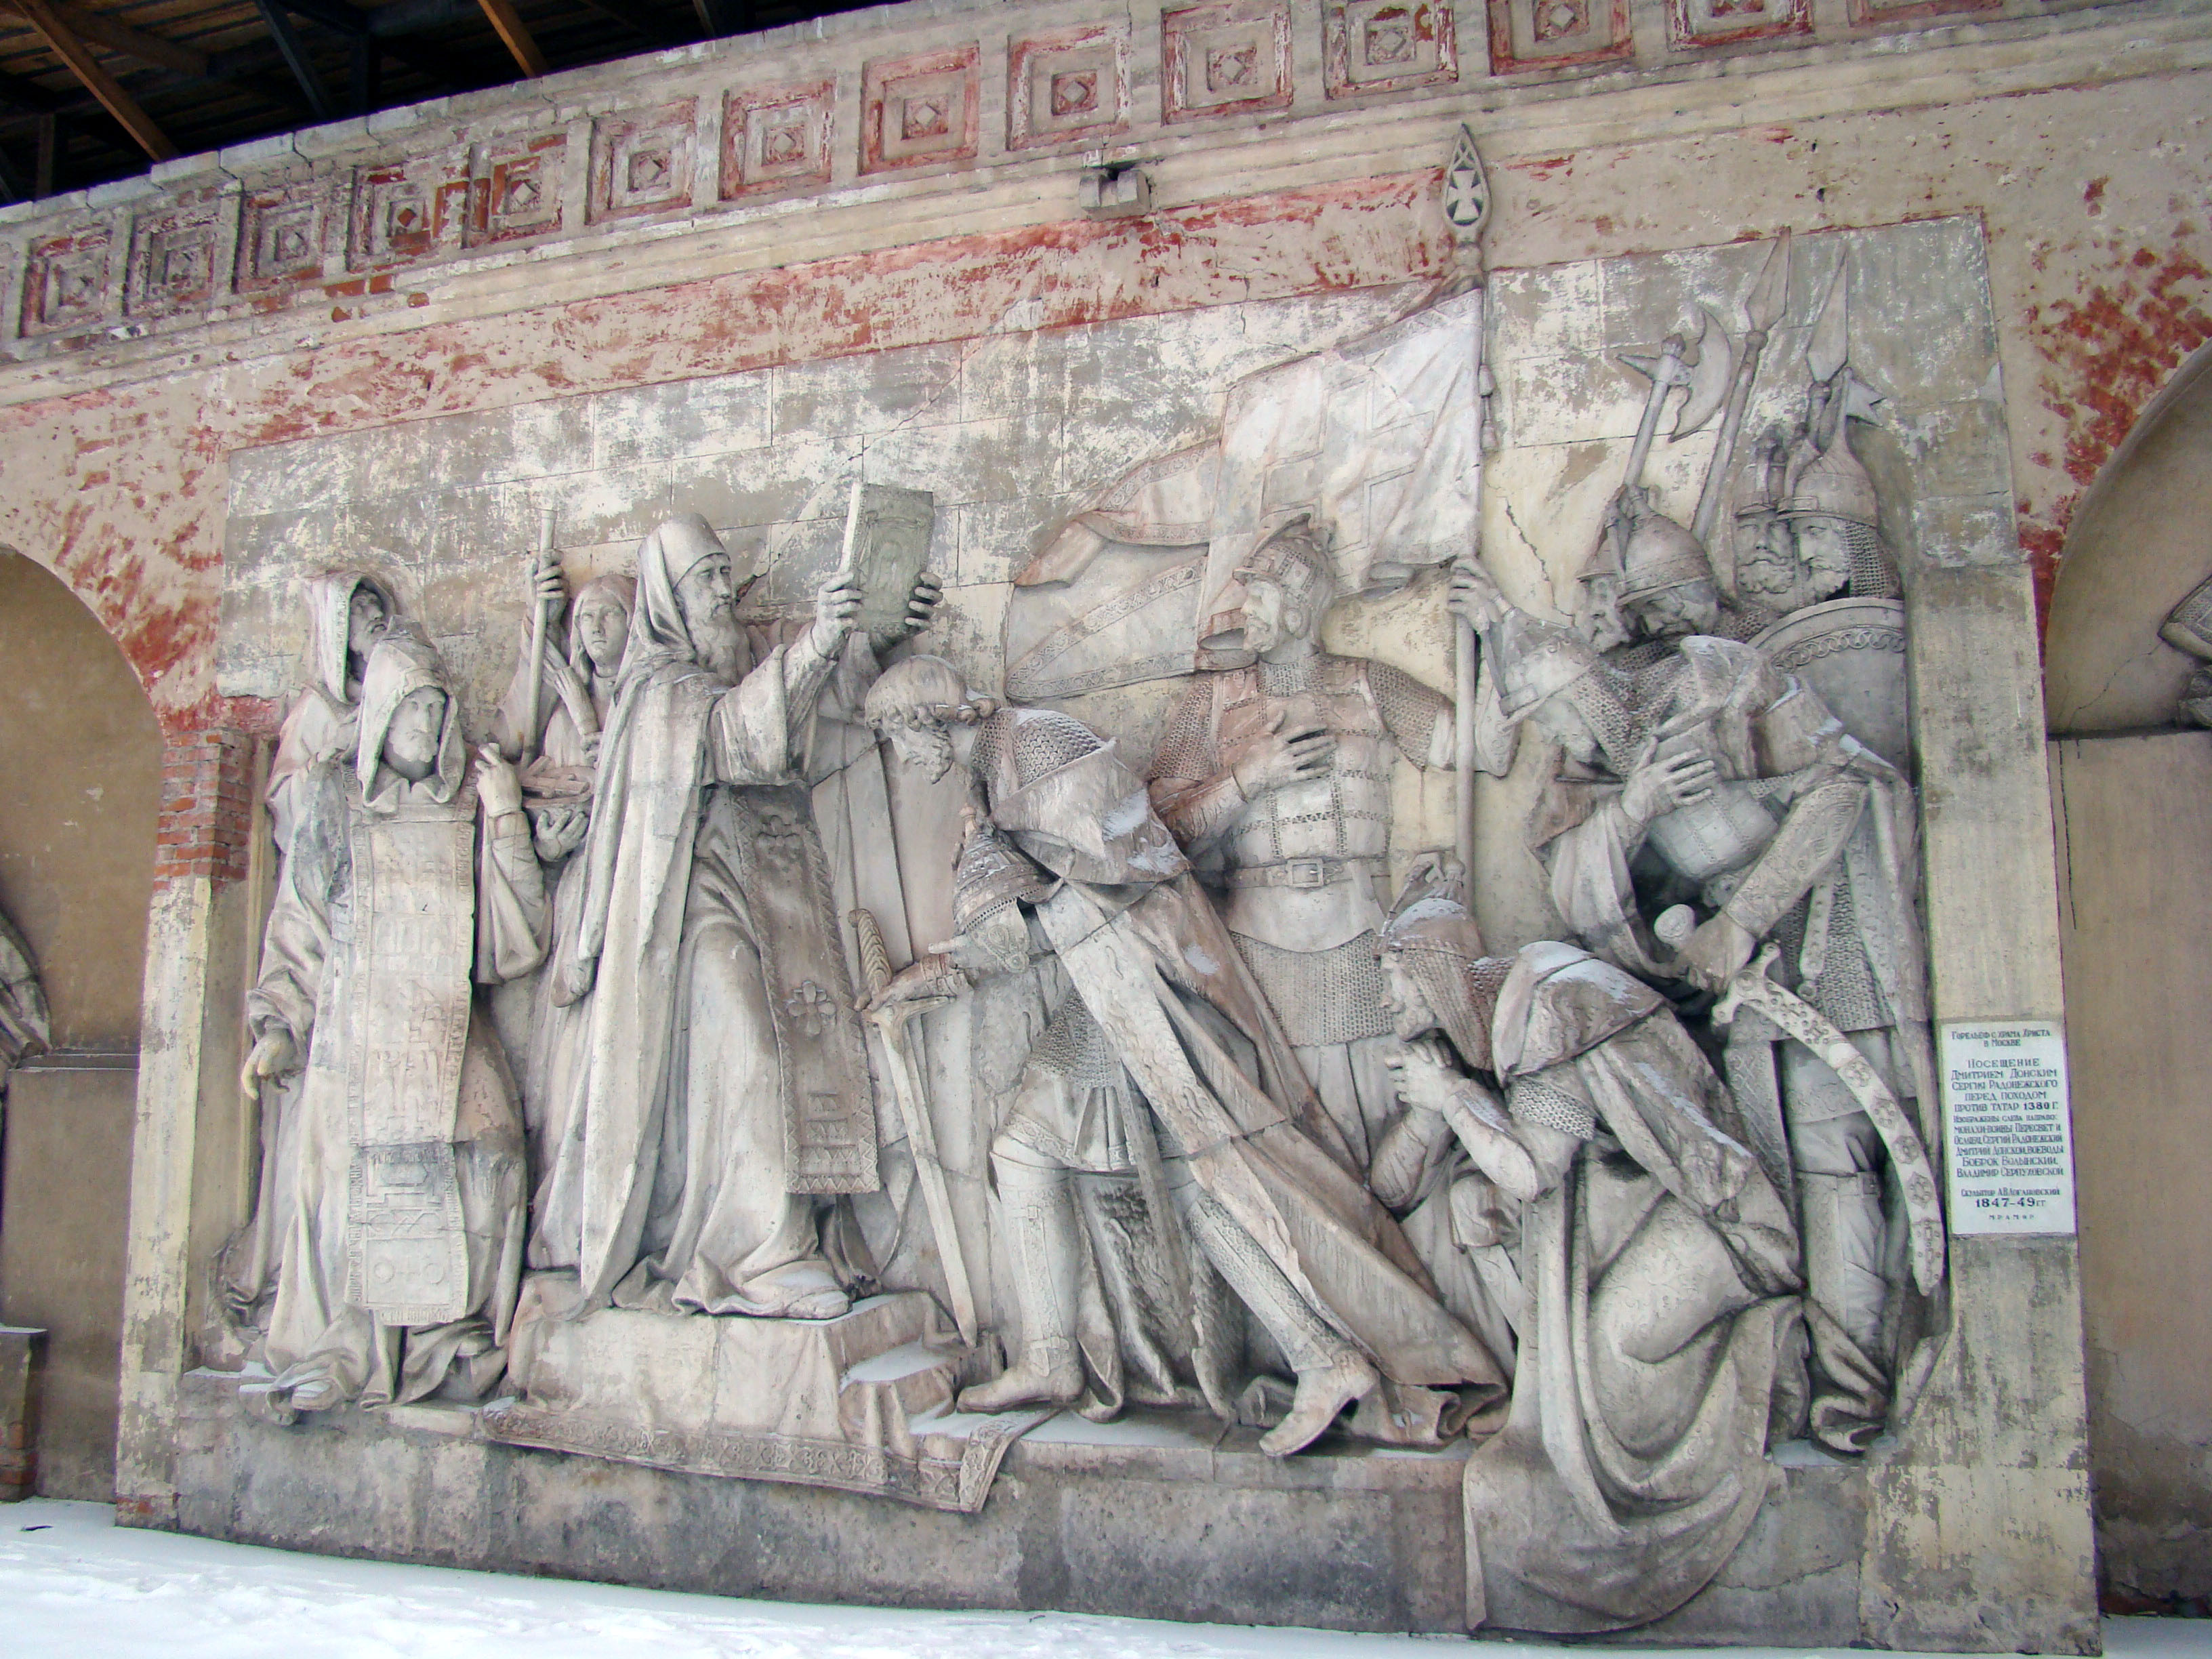
monument, sculpture, art, temple, monastery, mural, sony, moscow, carving, russia, relief, moskau, dsc, h9, dsch9, donskoymonastery, donmonastery, stone carving, ancient history